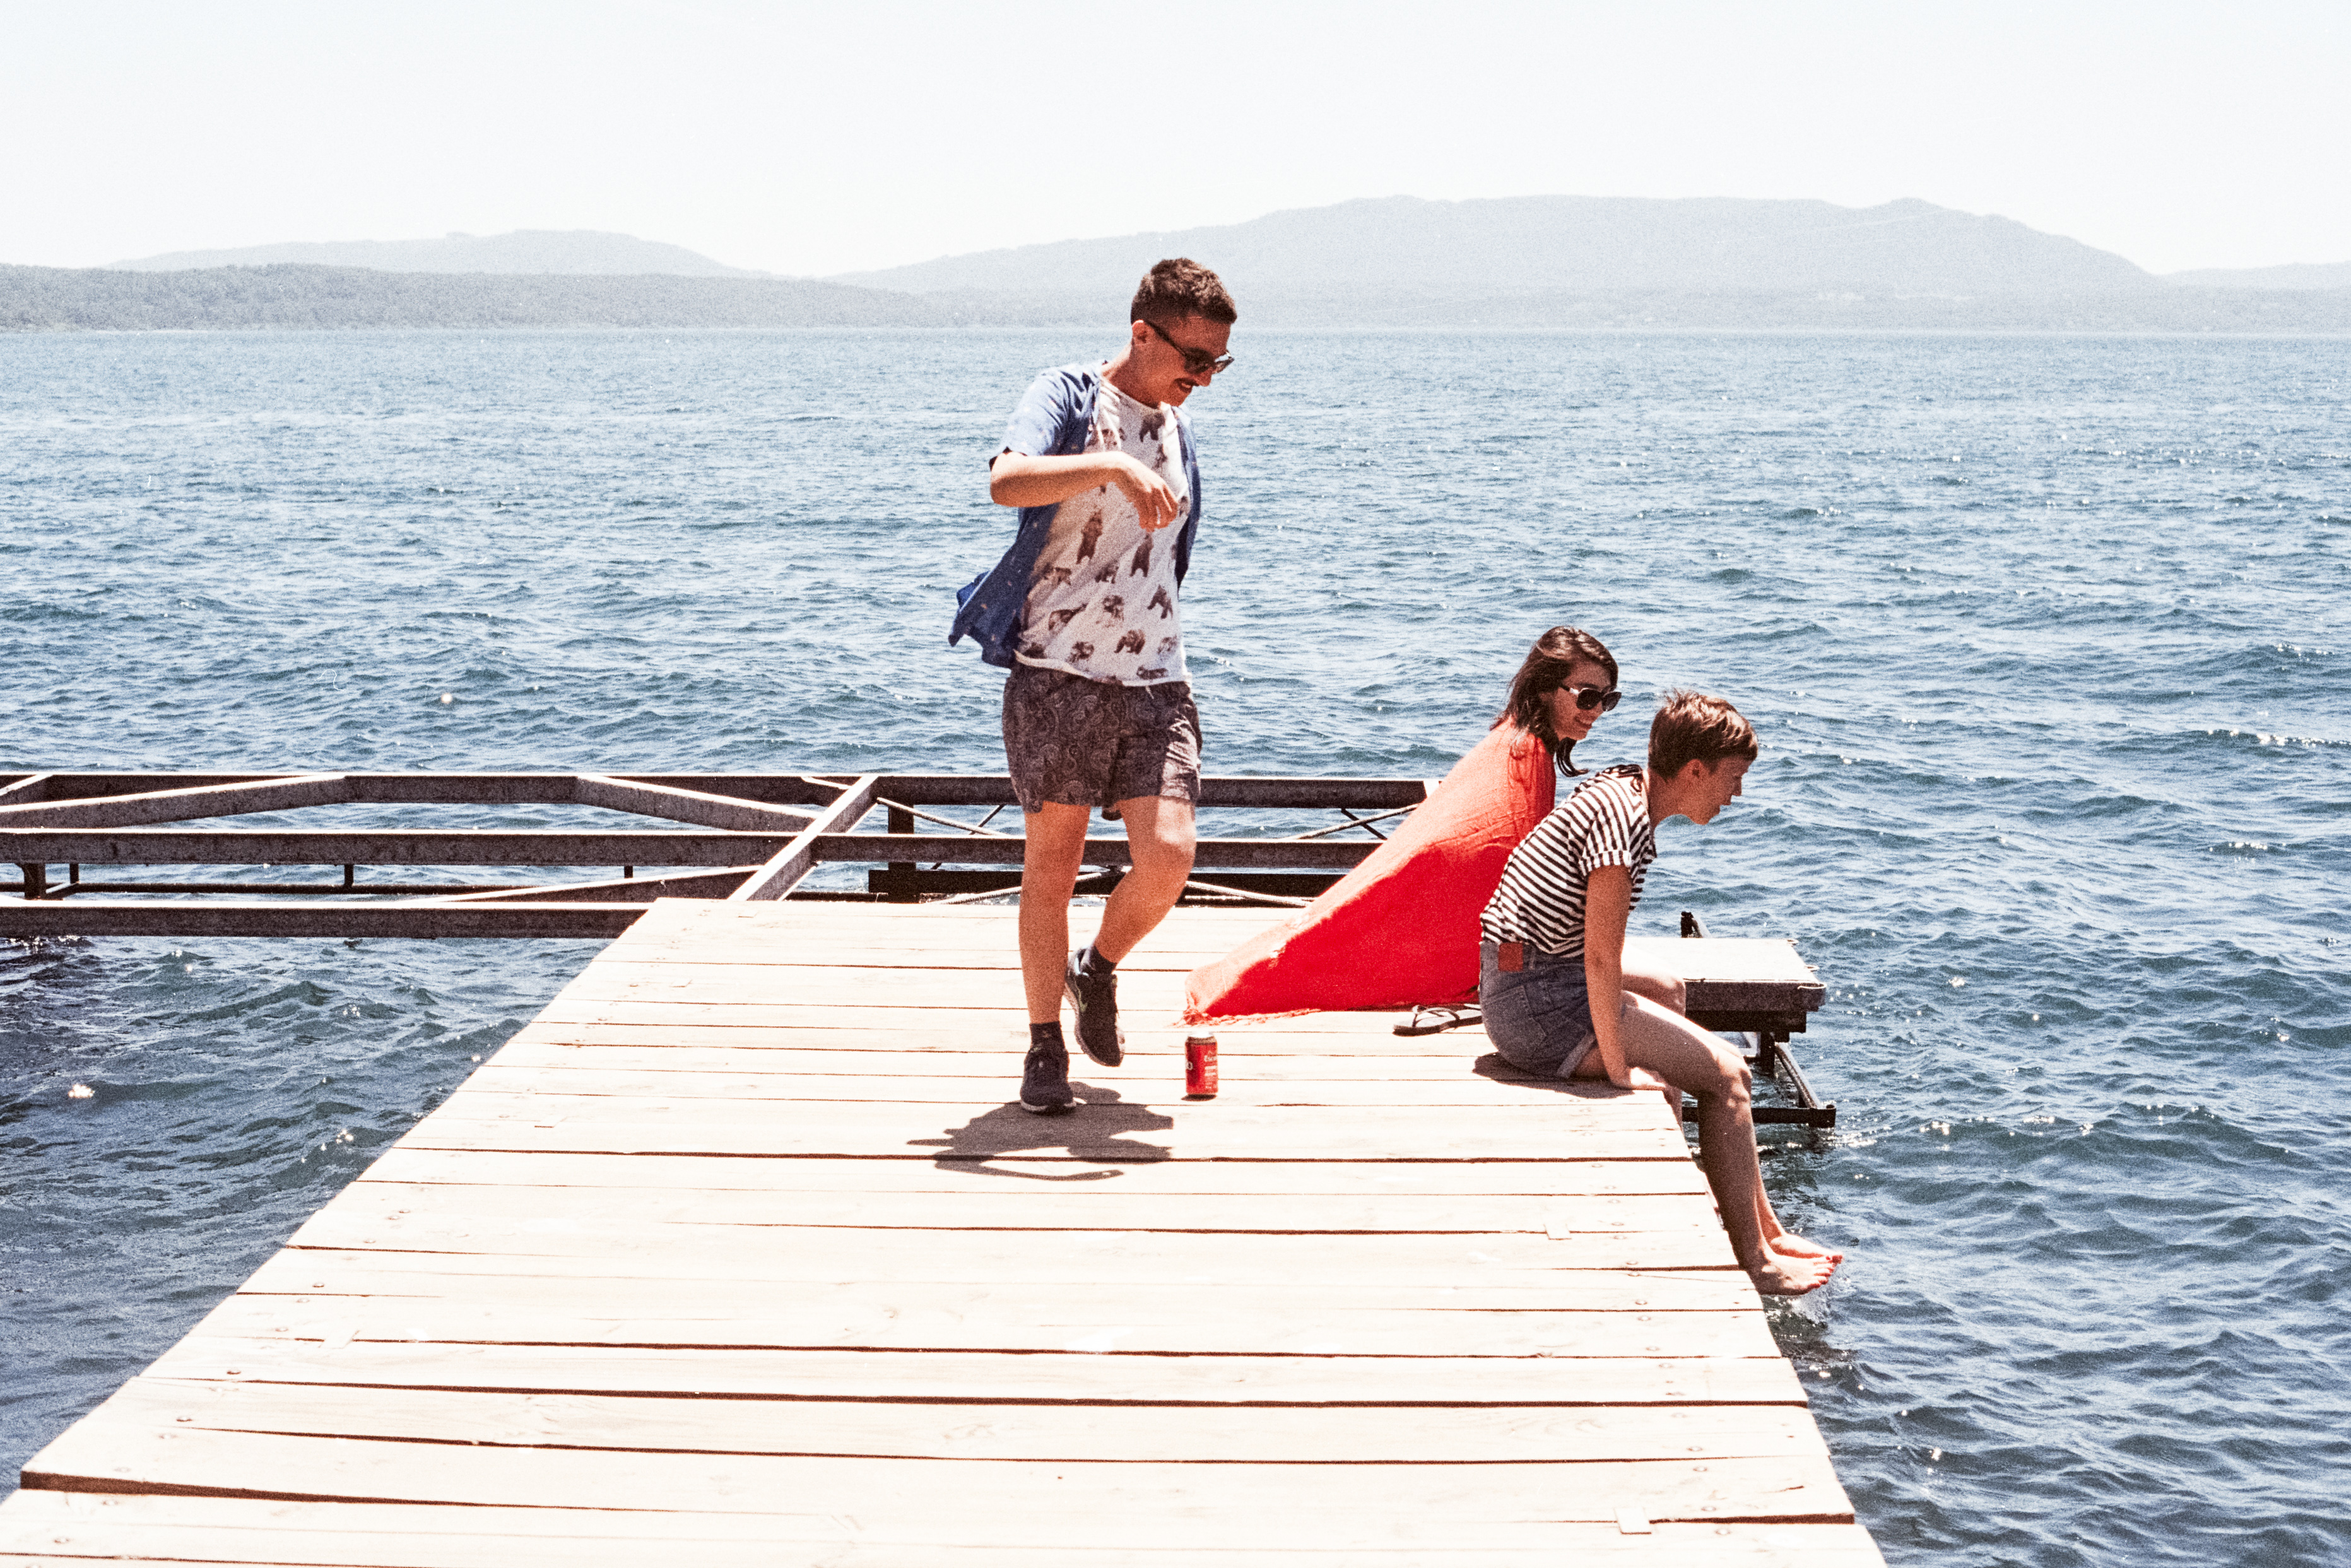
sea, water, dock, group, people, lake, pier, summer, vacation, carefree, young, paddle, vehicle, youth, sitting, friendship, leisure, outside, fun, friends, happy, teenagers, happiness, boating, joy, rowing, weekend, active, teens